Ministry of National Defense (Taiwan)

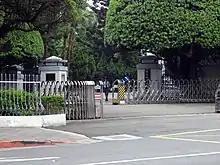
Armed Forces Reserve Command

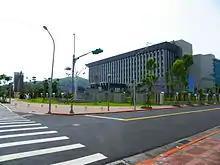
Air Force Command Headquarters

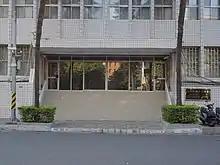
National Defense Procurement Office

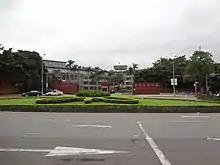
Armaments Bureau

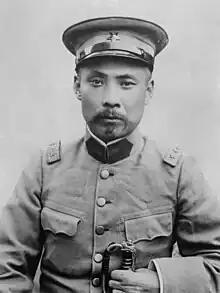
Duan Qirui, the 1st Minister of War

1. Ministers of War during the Republic of China (1912-1928) (歷代陸軍總長)：